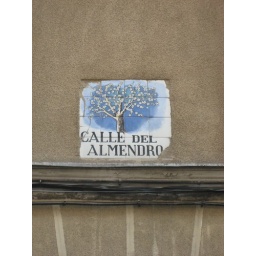
street sign in Madrid